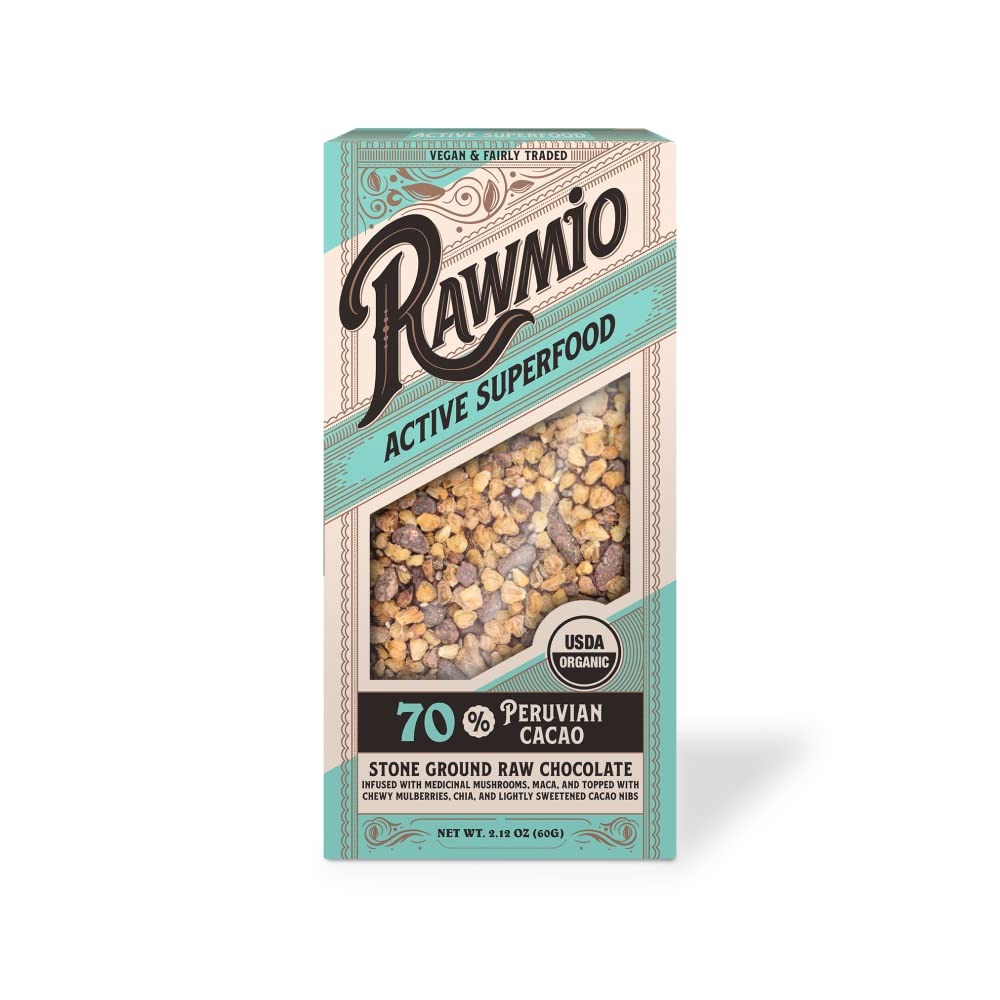
Item Name: Rawmio Active Superfood Bark - 2.12 oz. - Raw, Organic, Vegan, Kosher
Value: 1.0
Unit: Count

Price: 6.28